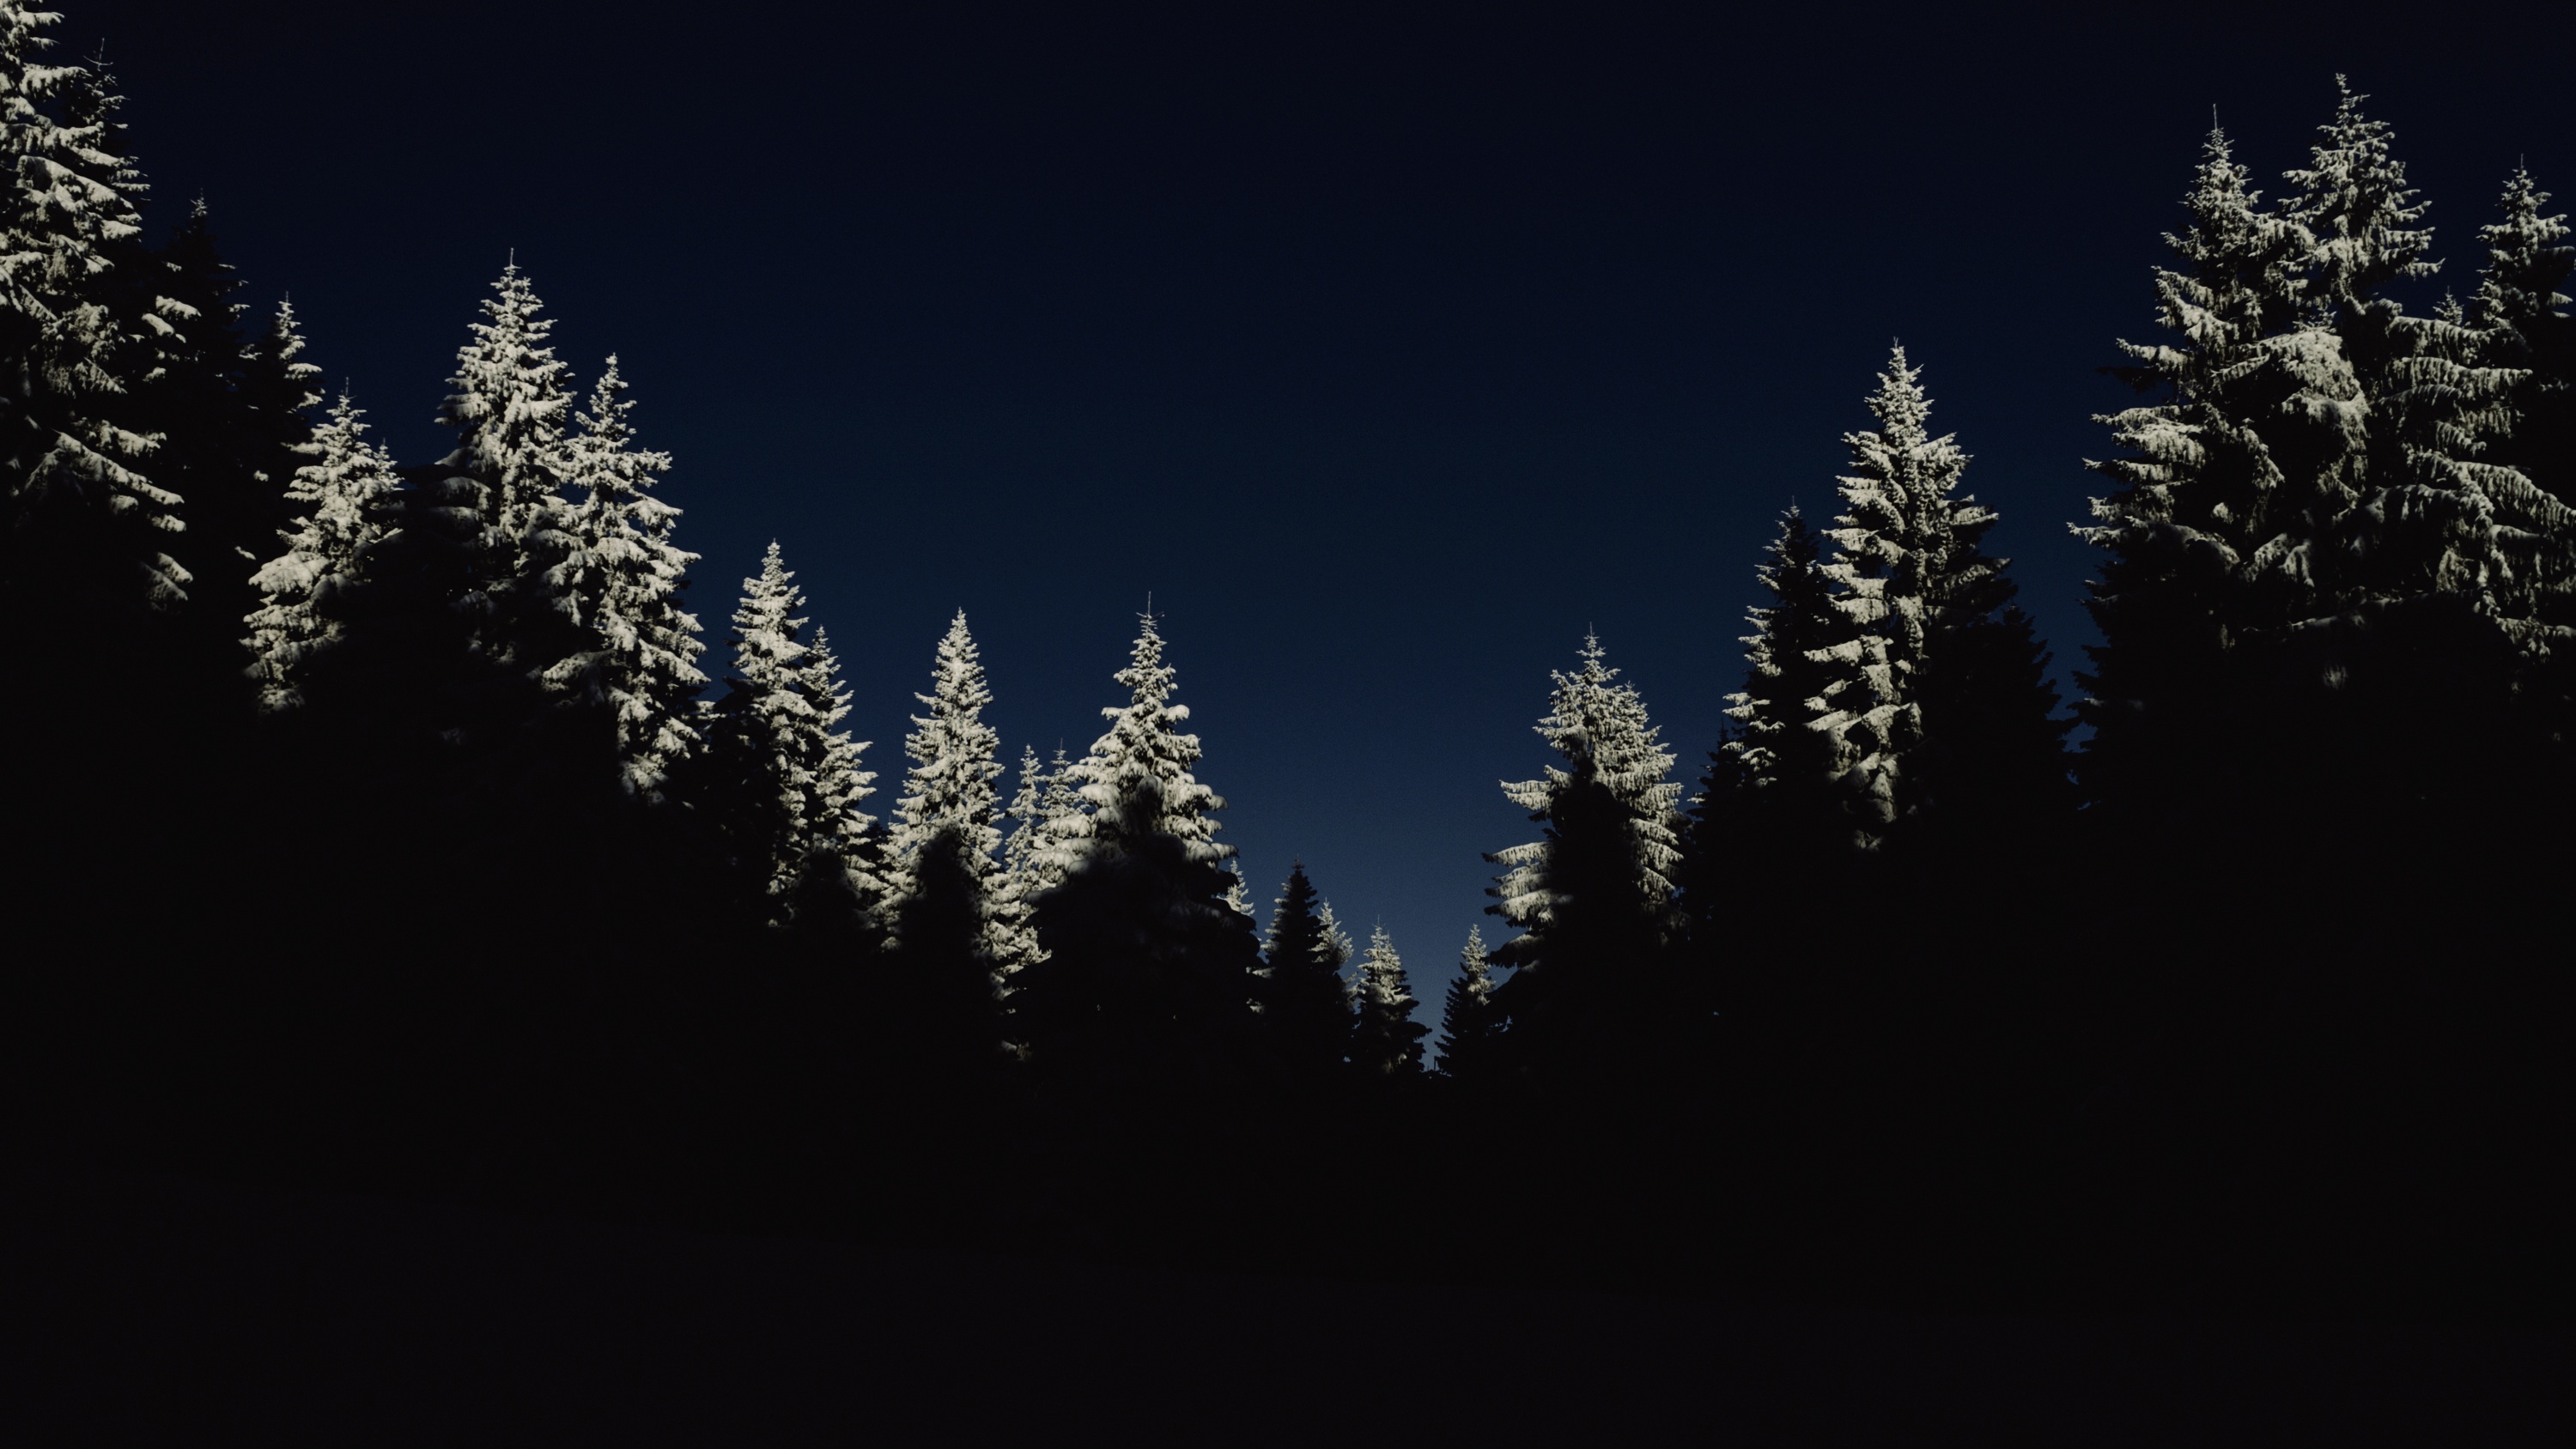
tree, forest, branch, winter, light, plant, sky, night, dark, shadow, darkness, fir, spruce, woody plant